Santiago Antúnez de Mayolo

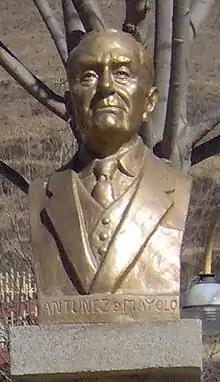
Monument at Parque Ecológico Infantil Chalampampa

Santiago Antúnez de Mayolo was born on 10 January 1887 in the country estate of Vista Bella, province of Aija, Peru, department of Áncash. He was an engineer, physicist and mathematician.